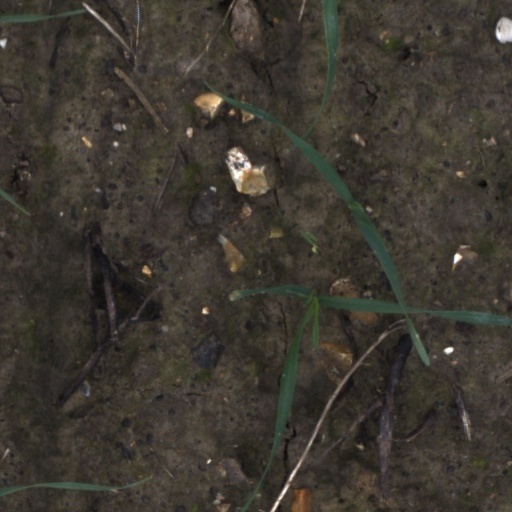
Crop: wheat